180th Cavalry Regiment

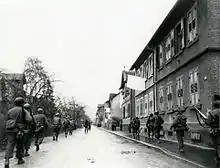
180th Infantry Regiment at Bensheim, Germany on 27 March 1945.

During the Allied Invasion of Sicily, after the capture of Biscari airfield on 14 July 1943 American soldiers from the regiment murdered 74 Italian and two German prisoners of war in two massacres at Biscari airfield in July–August 1943. Sergeant Horace T. West and Captain John T. Compton were charged with a war crime; West was convicted and sentenced to life in prison and stripped of his rank but was released as a private. Compton was charged with killing 40 prisoners in his charge but was acquitted and transferred to another regiment, where he died a year later in the fighting in Italy.